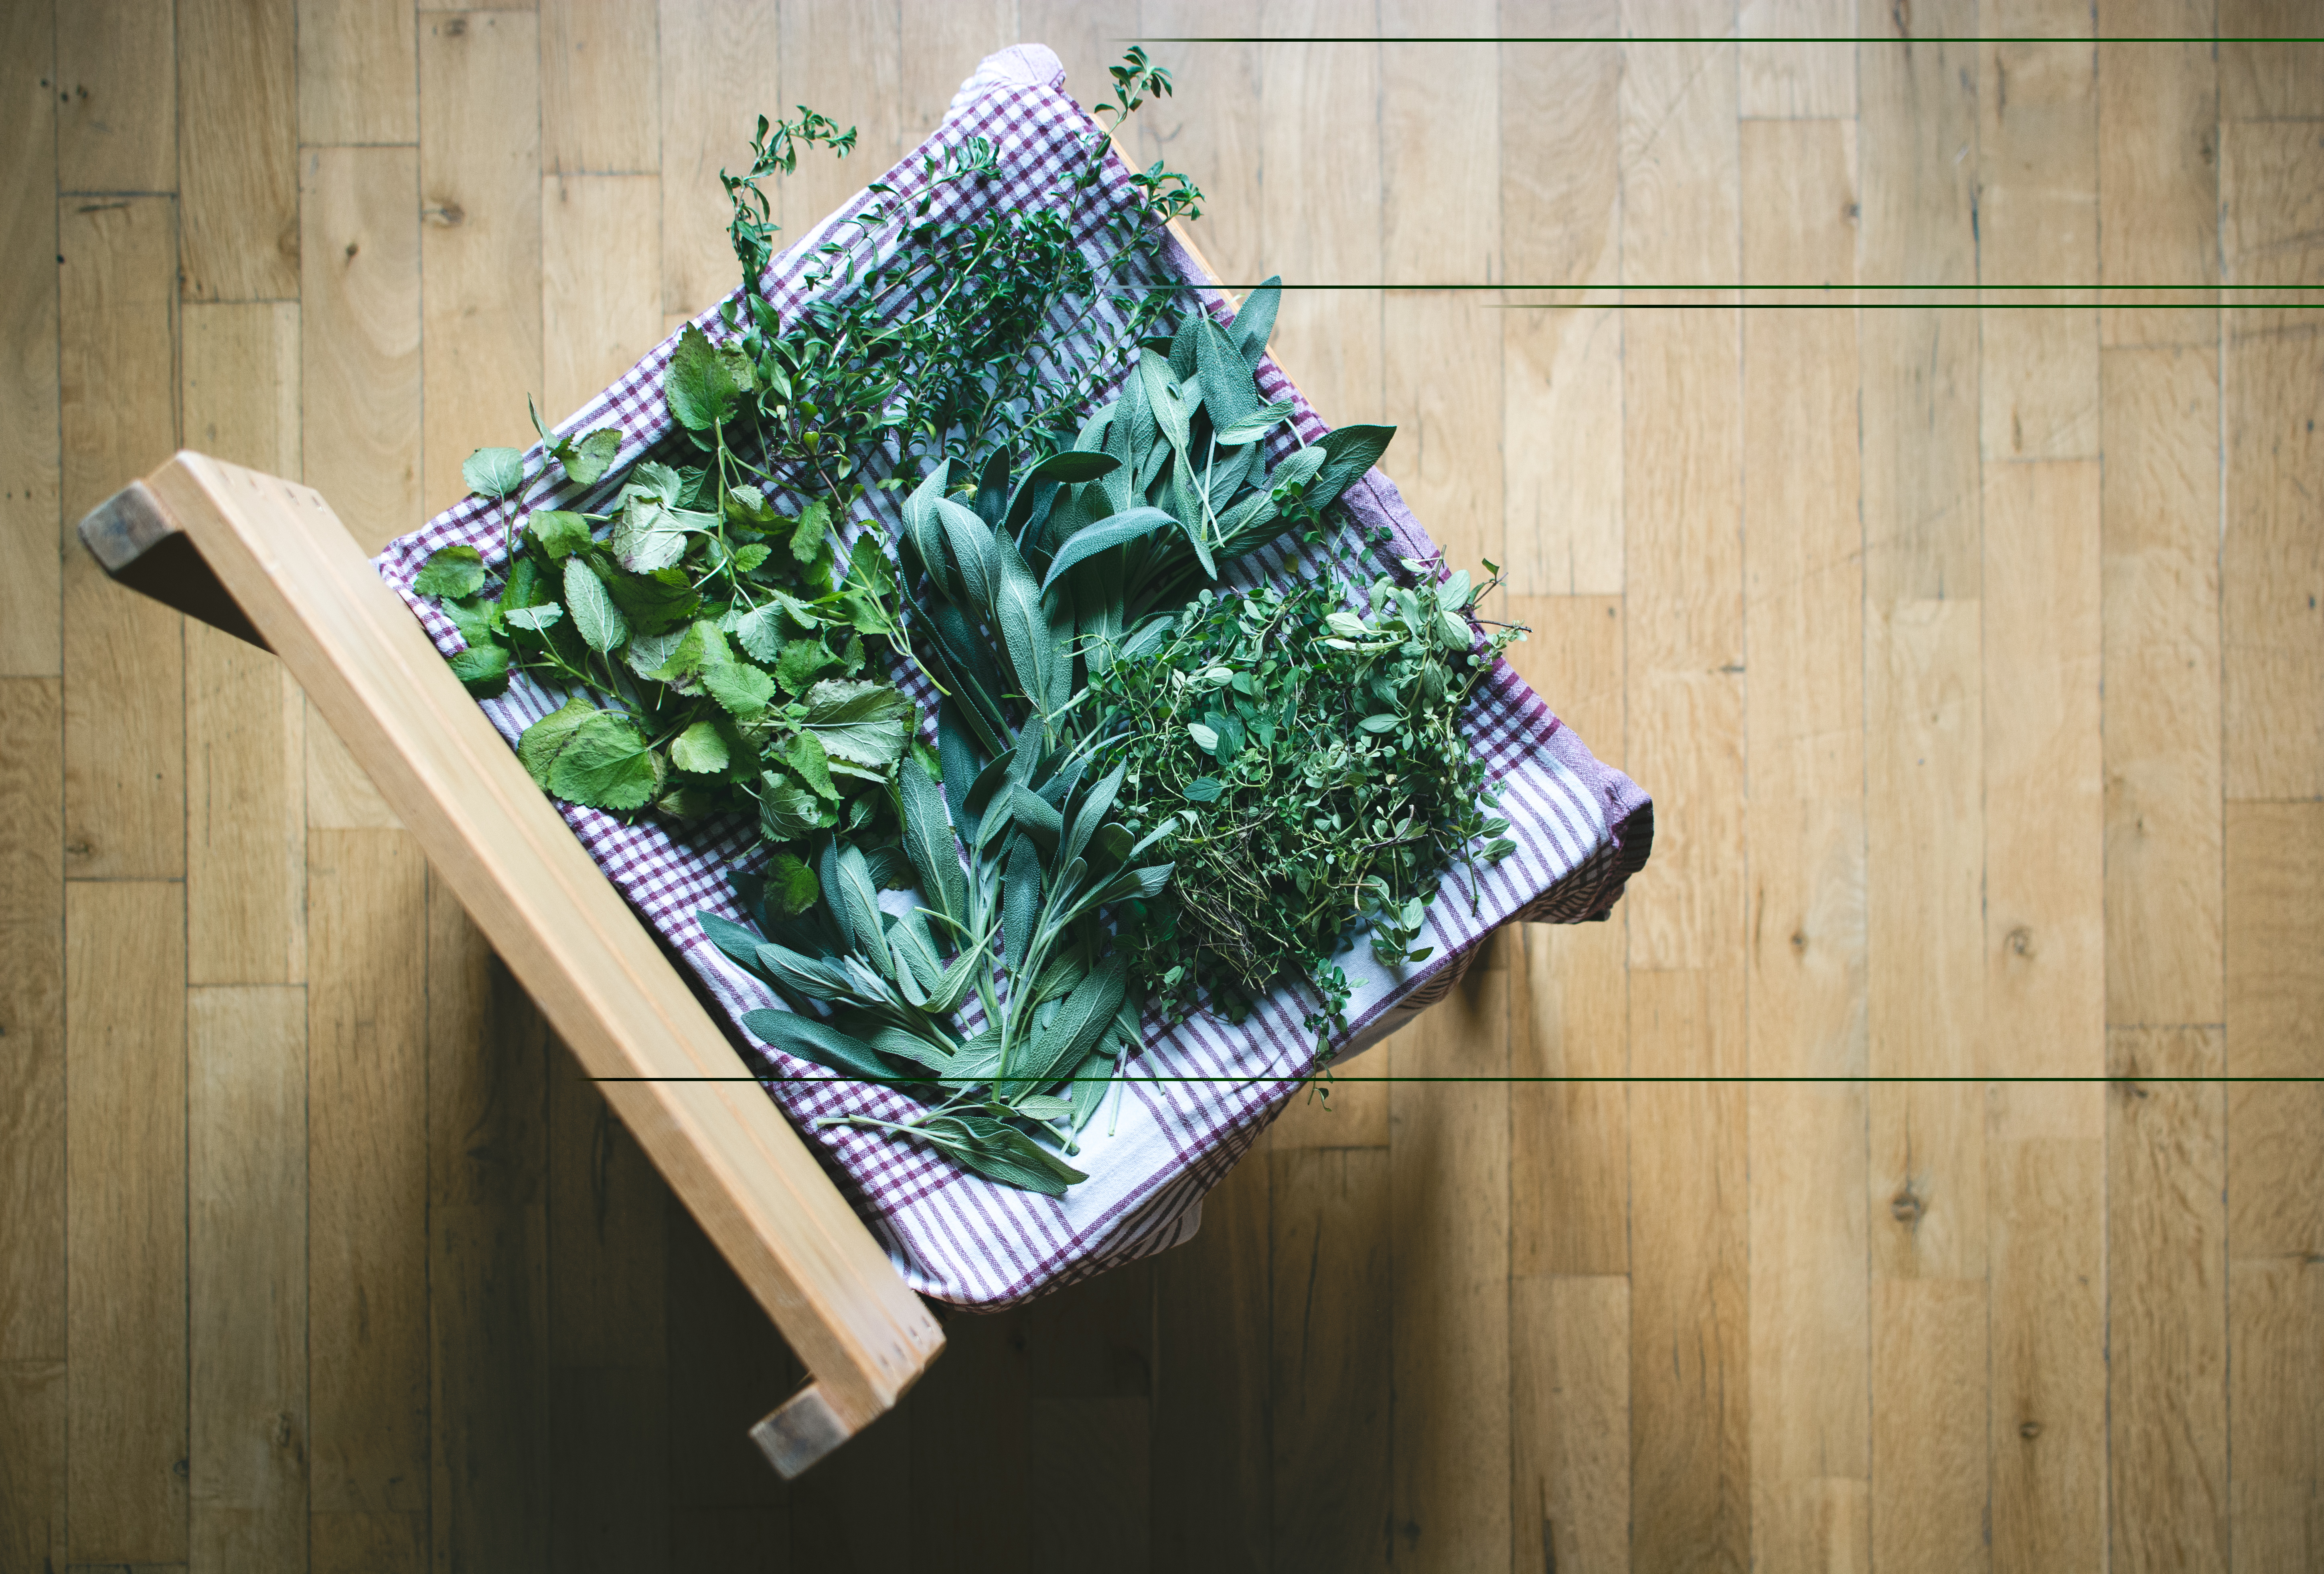
plant, herb, leaf, vegetable, leaf vegetable, flower, fines herbes, herbaceous plant, flowerpot